Nakhimov Black Sea Higher Naval School

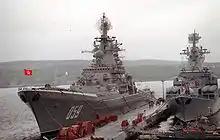
Soviet warships in port. By the late Soviet period the school was training specialists for service aboard nuclear-powered vessels armed with missiles and other modern weaponry.

The Imperial Russian government had planned to develop naval education in the Black Sea following an acute shortage of officers because of heavy losses sustained in the Russo-Japanese War. Plans were approved to create a naval cadet corps in Sevastopol, base of the Black Sea Fleet, to mirror the Naval Cadet Corps in Saint Petersburg. The was inaugurated in 1915, with construction of facilities intended to be complete by autumn 1917, but the corps was instead closed after the February Revolution that year. It was opened on 20 October 1919 during the Russian Civil War by , training members of the White movement for service in the fleet. Rear-Admiral was appointed director of the corps. With the success of the Red Army over the Whites, the corps was evacuated to Bizerte, where the first graduation of what was now the taking place in summer 1921. There were some 300 graduates from the corps before it was closed on 25 May 1925.